Mark Fite

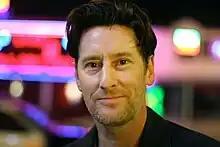
Fite in 2012

Fite is a founding member of the comedy group 2 Headed Dog with comedians Jim Turner, Dave Allen, and Craig Anton. He is known for creating roles and performing in comedy shows including "The Tony Martini Variety Hour", "Bob's Office Party", "The Rudy Casoni Show", "Girly Magazine Party", Clowntown City Limits, and Wife Swappers. Fite has worked with several theatre companies in Los Angeles, including The Actors' Gang, Theater of NOTE, and Padua Hills Playwrights' Festival where he worked with writers Murray Mednick, Leon Martell, Marlane Meyer, and John Steppling.